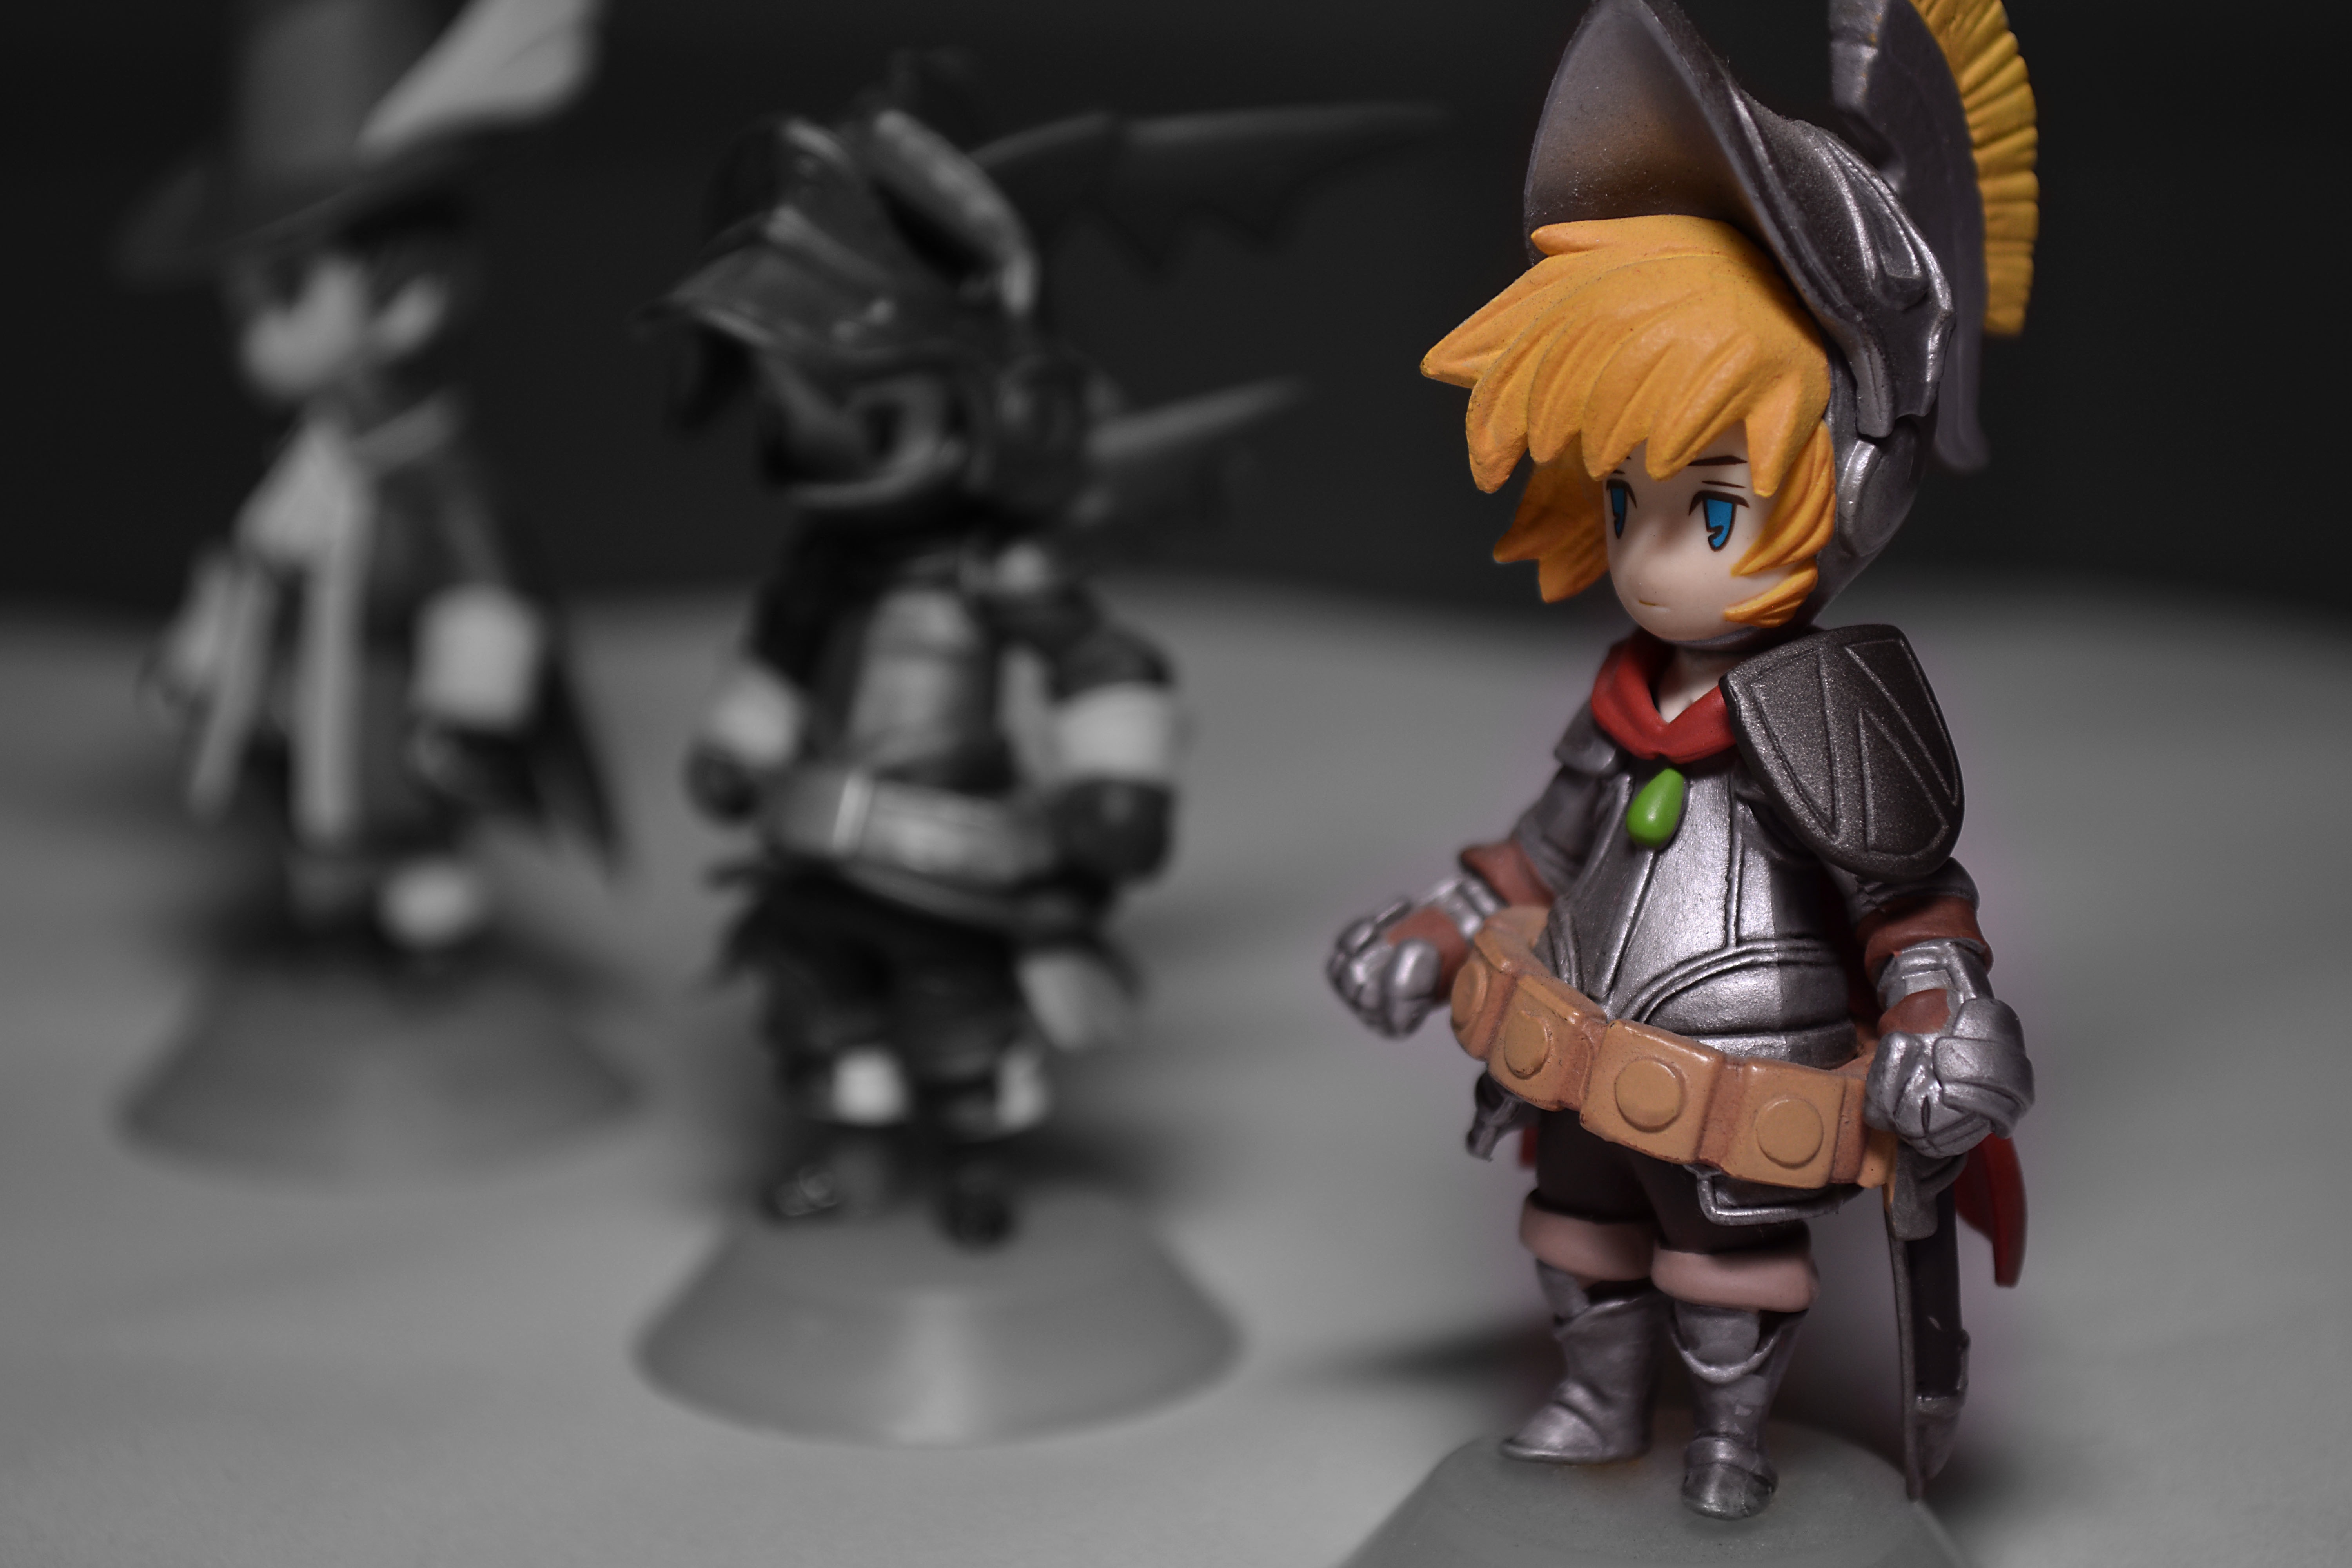
toy, figurine, action figure